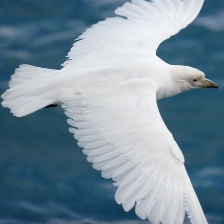
Species: SNOWY SHEATHBILL
Scientific name: CHIONIS ALBUS